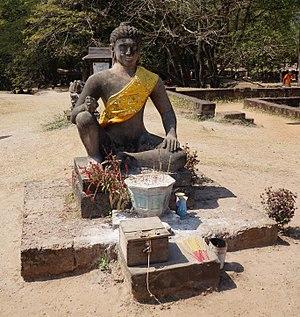
Statue de Yama sur la Terrasse des éléphants du site d'Angkor Thom.- Cambodge"